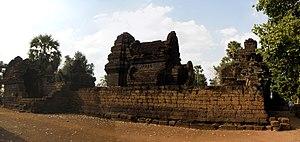
Cambodge - Le Vat Nokor à Kampong Cham
Le Vat Nokor fait partie de l’ensemble appelé Banteay Prei Nokor situé dans la province de Kompong Cham, à 1 200 mètres au nord-ouest de la ville de Kompong Cham.
Cet article recense les sites inscrits au patrimoine mondial au Cambodge.